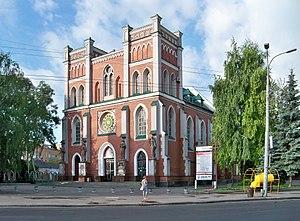
Rivne est une ville du nord-ouest de l'Ukraine et la capitale administrative de l'oblast de Rivne. Sa population s'élevait à 246 535 habitants en 2019.